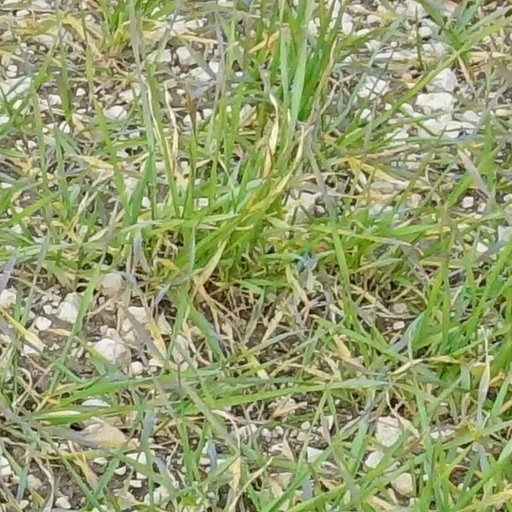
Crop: wheat